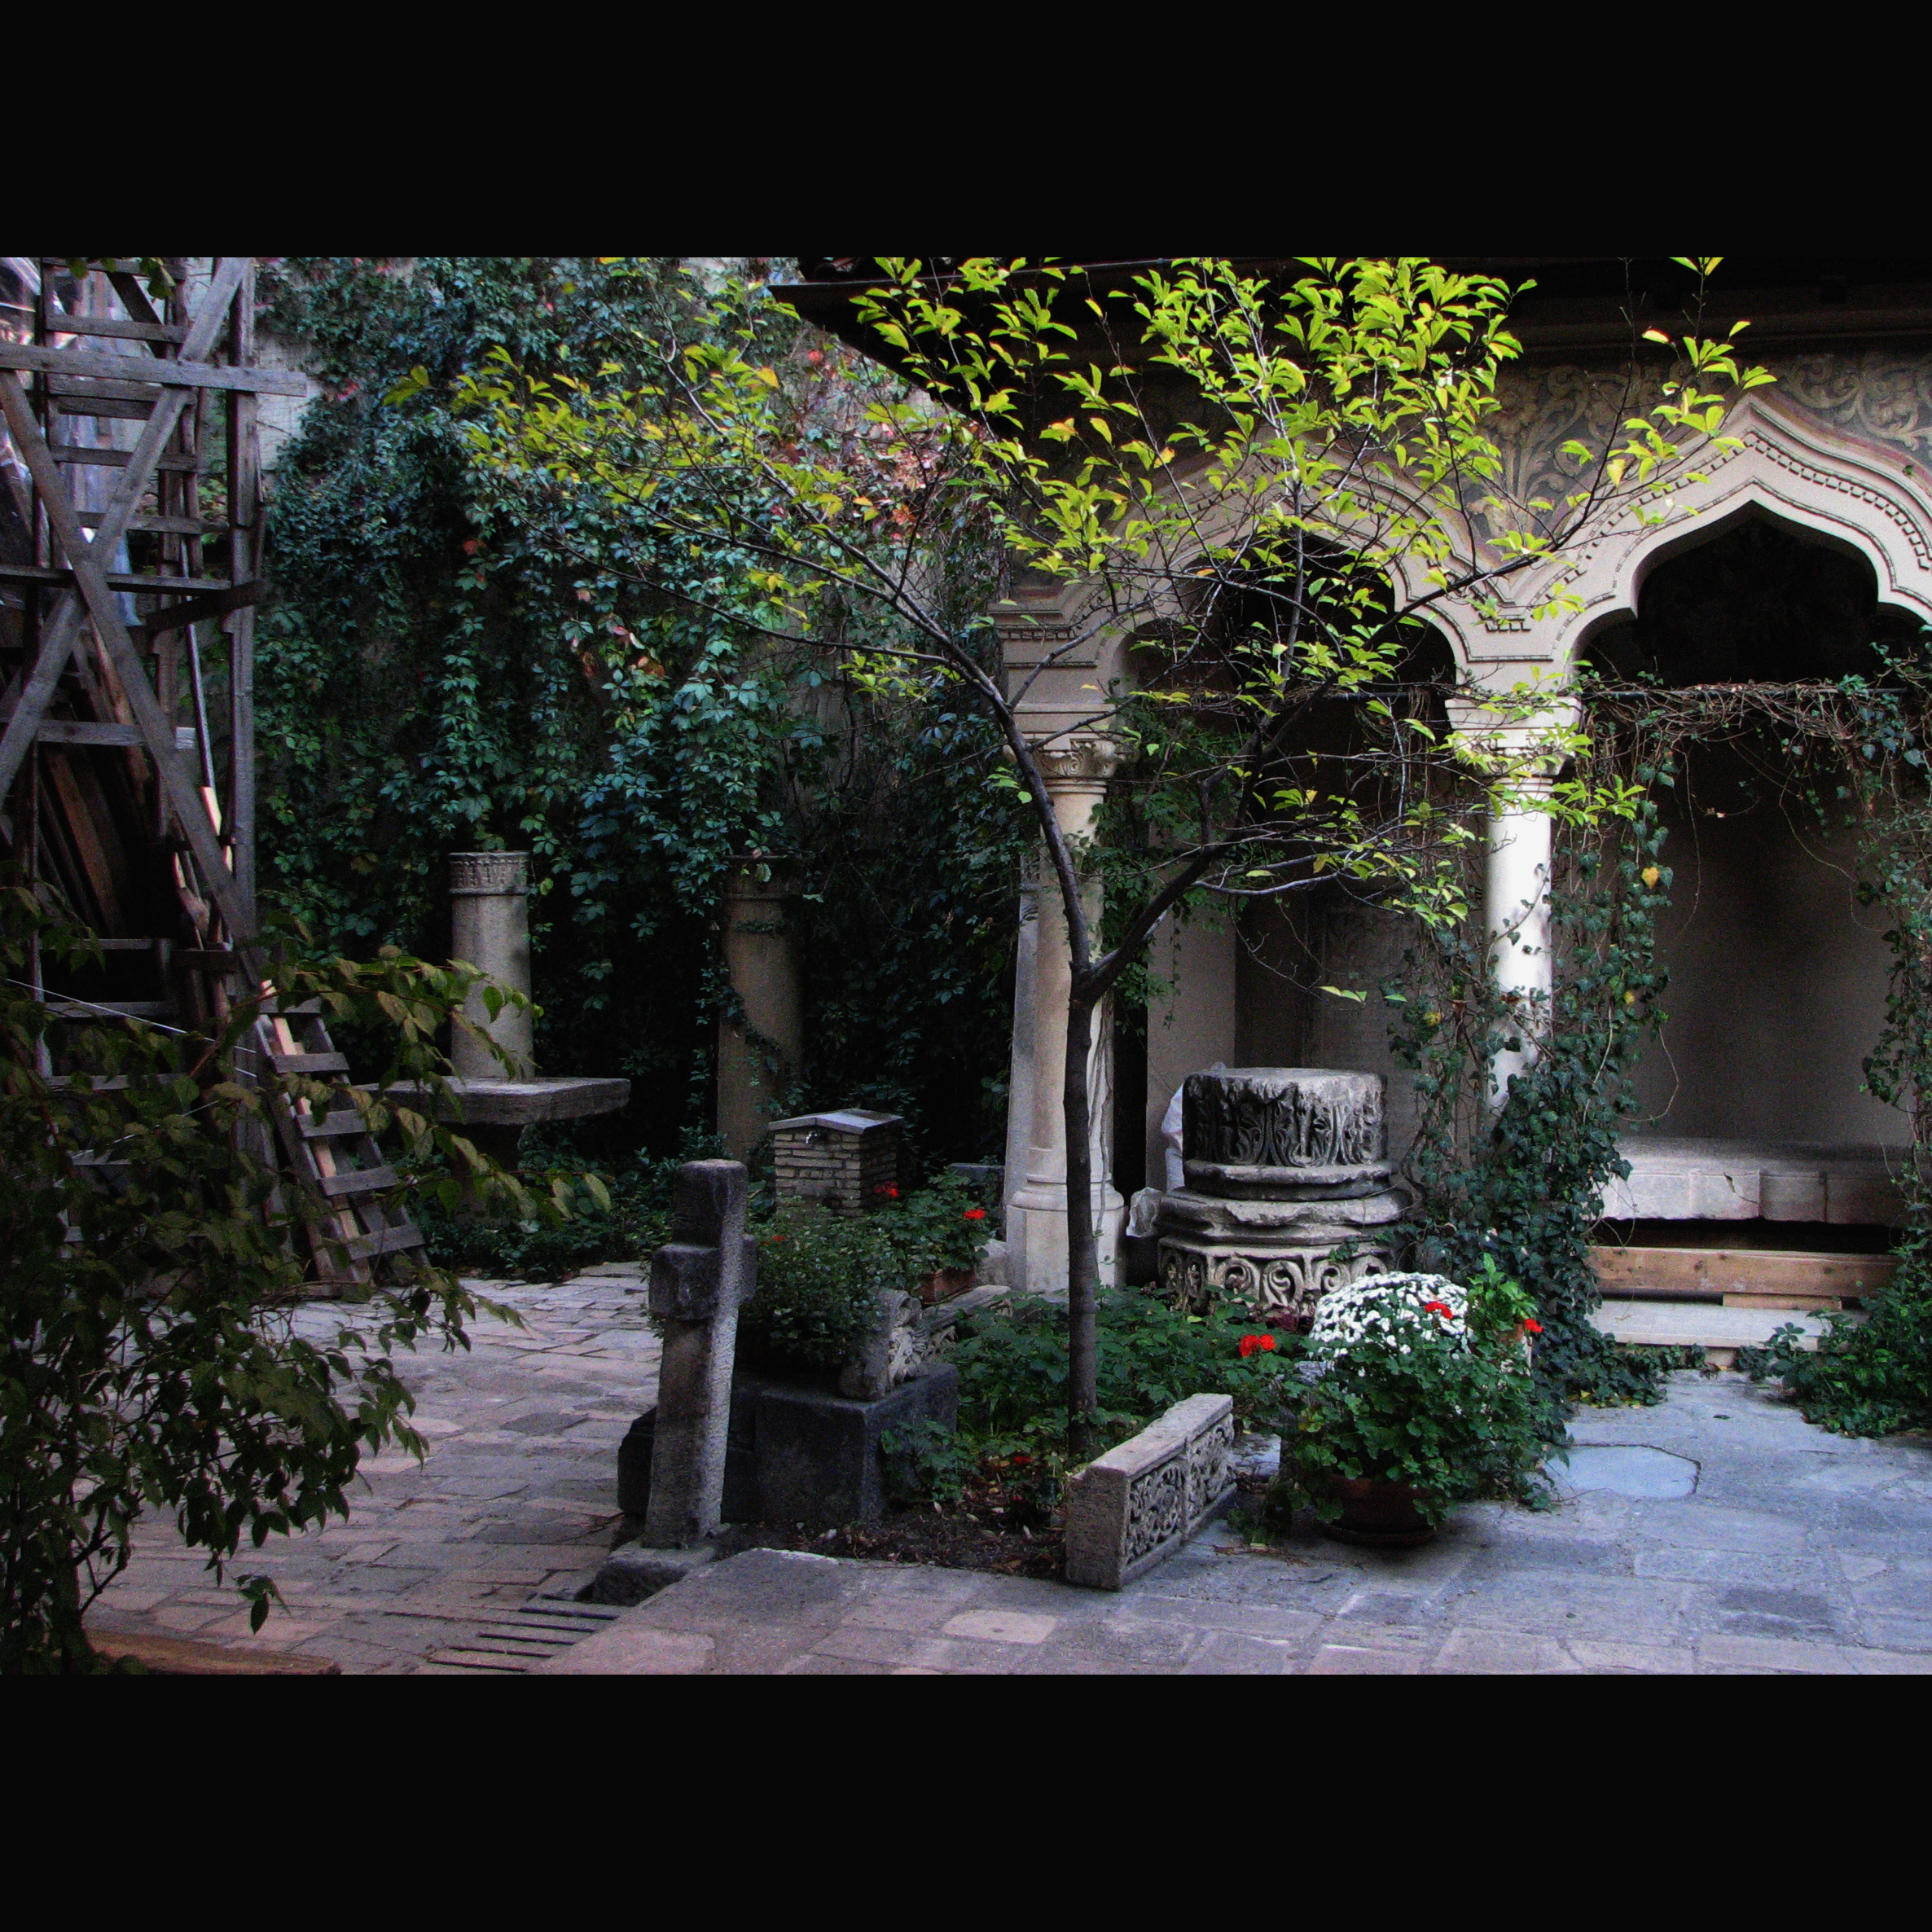
architecture, photography, mansion, house, flower, building, home, photo, europe, arch, backyard, religion, church, garden, christian, photos, religious, de, courtyard, monastery, churches, fotografie, christianity, romana, arc, orthodox, eastern, estate, yard, romania, bucharest, convent, bor, biserica, arhitectura, orthodoxy, romanian, ortodoxa, ortodox, manastirea, manastire, ortodoxia, ortodoxie, ecclesiastical, bisericeasc, cladire, edificiu, bucuresti, centrulvechi, lipscani, stavro, stavropoleos, brancovenesc, 1724, cre tinism, cre tin, landscape lighting